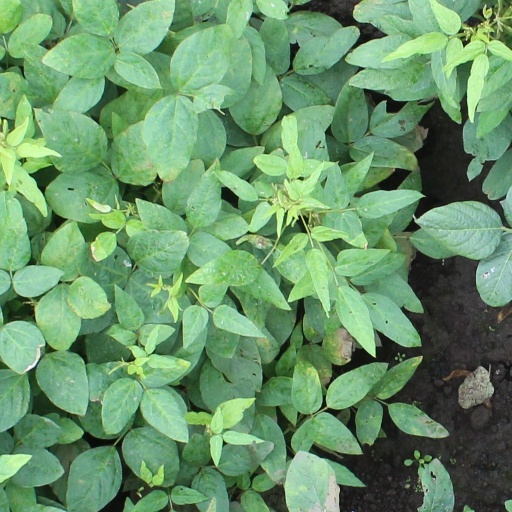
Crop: soybean